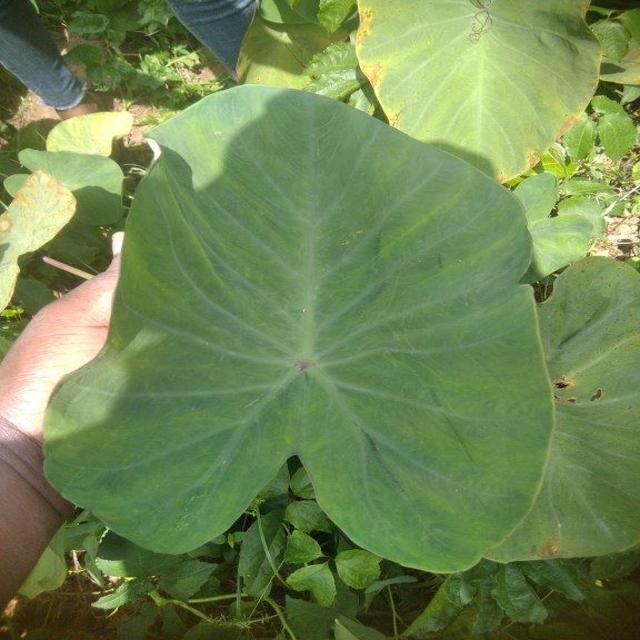
Label: Healthy